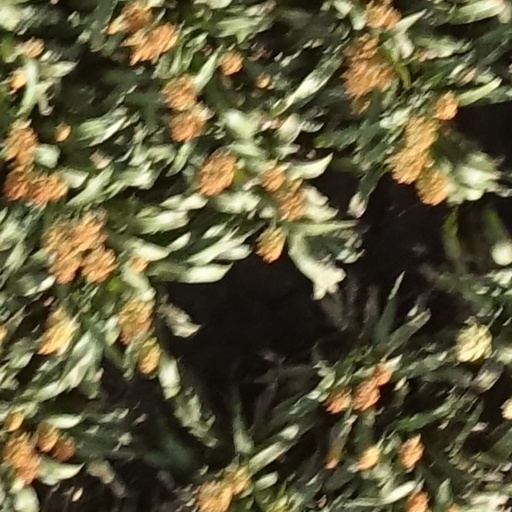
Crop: sorghum